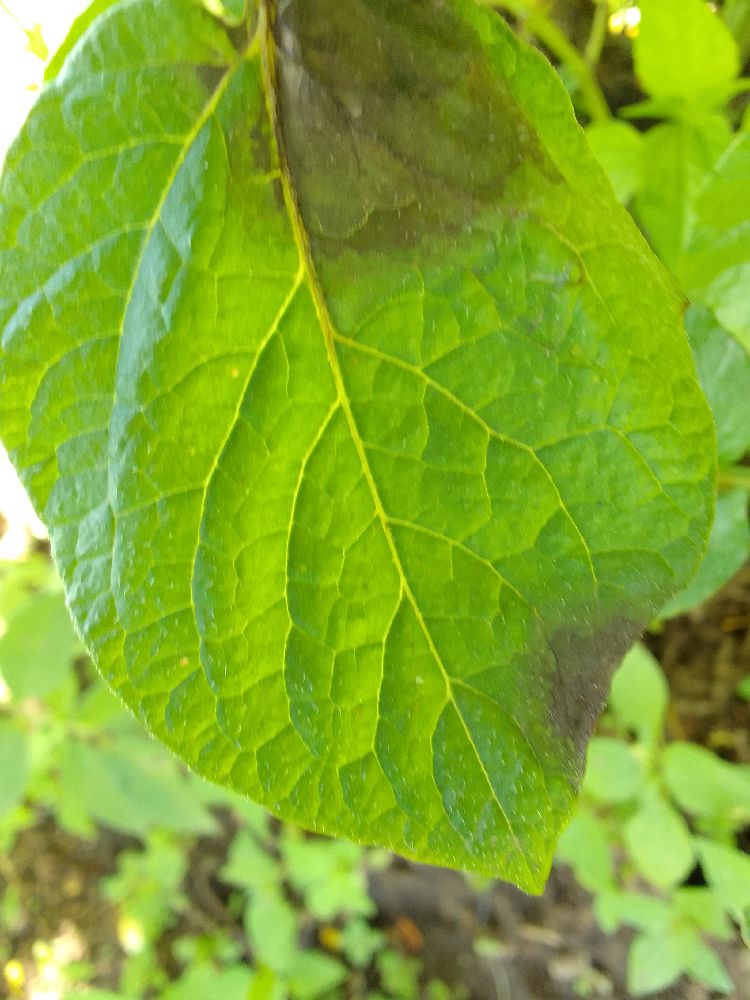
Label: Late blight